Answer in natural language. Considering the relative positions, where is Doorframe (highlighted by a blue box) with respect to Doorway (highlighted by a red box)? Choose between the following options: above or below
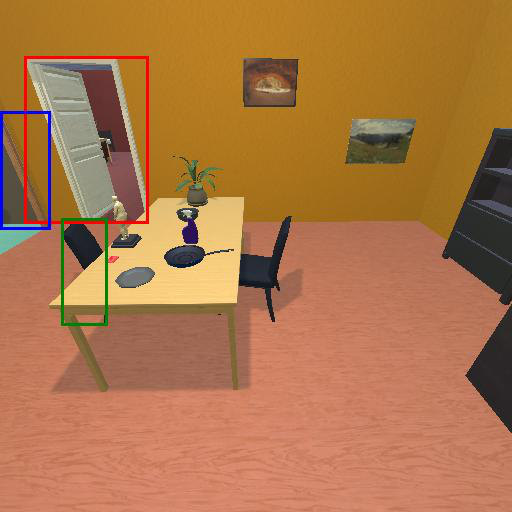
<answer>below</answer>